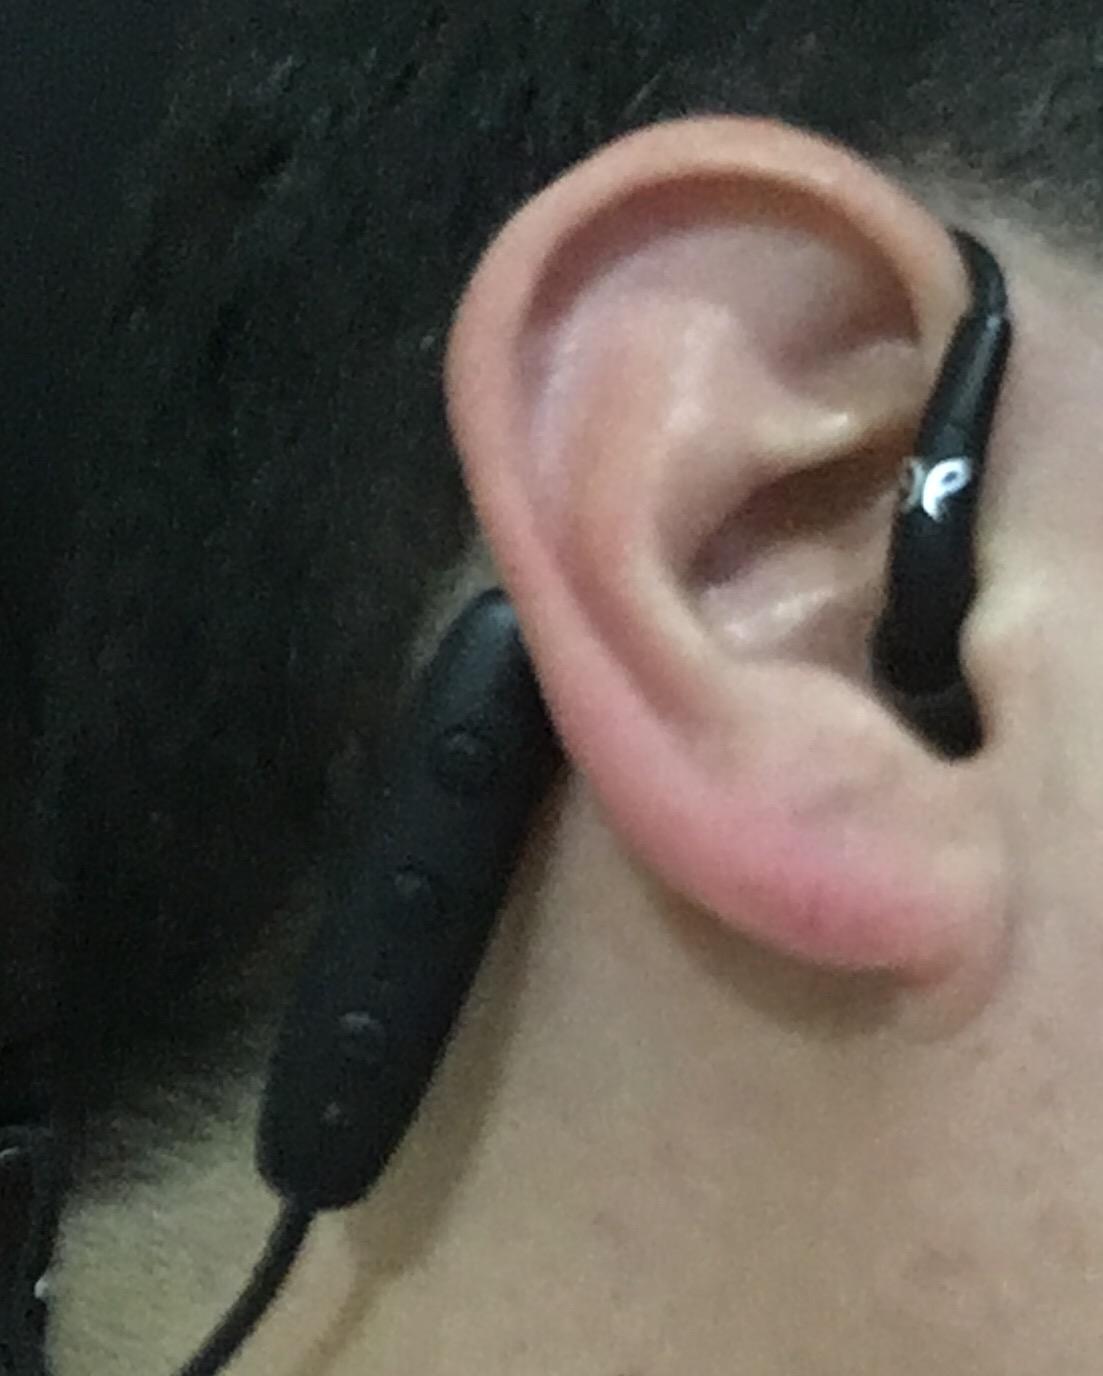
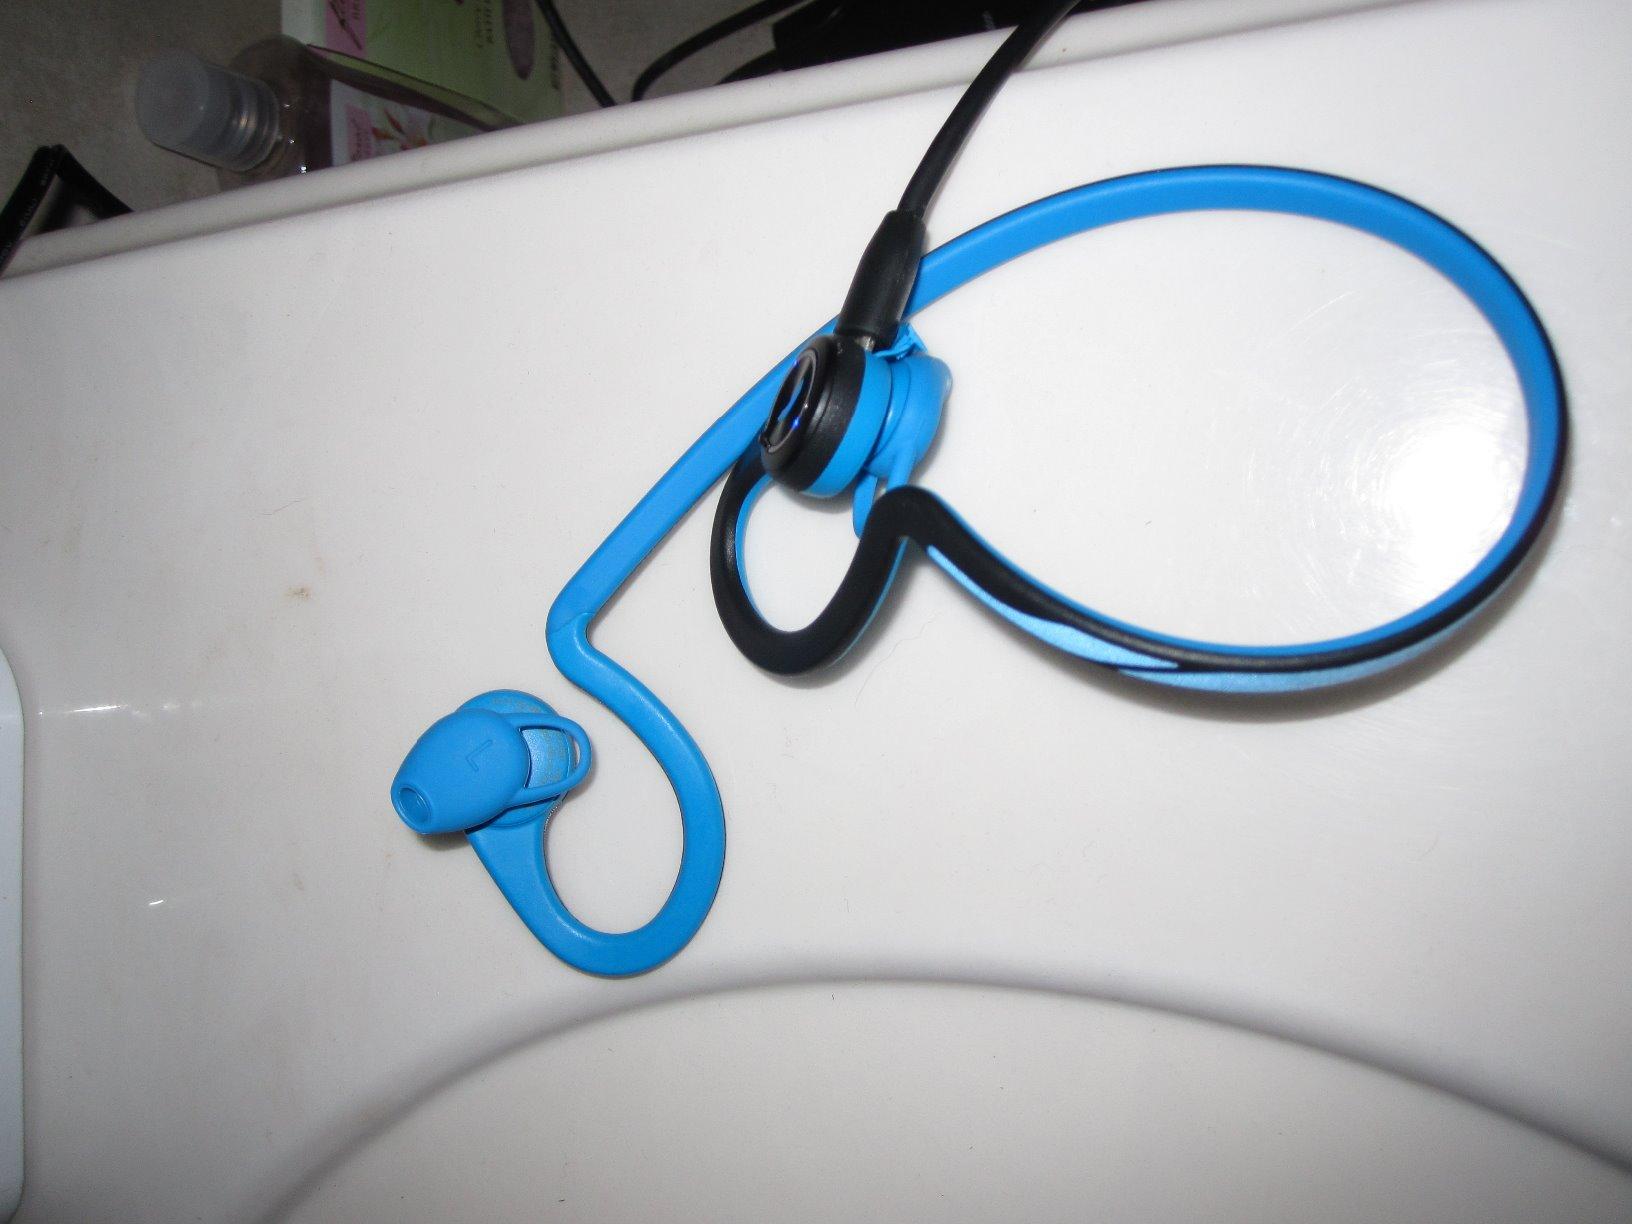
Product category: headphones
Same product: no